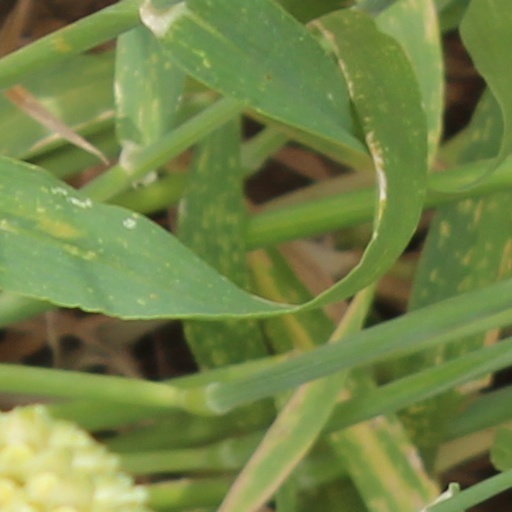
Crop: wheat